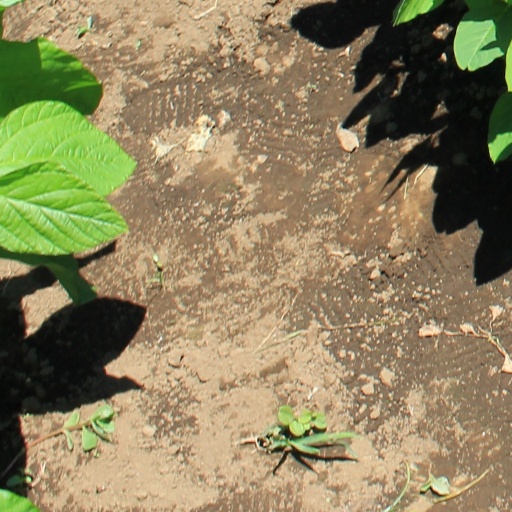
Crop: soybean